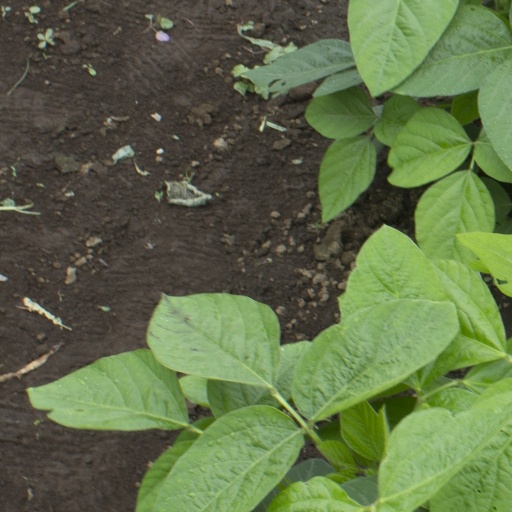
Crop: soybean